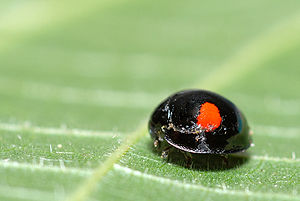
Askemariehøne
Askemariehønen er en bille i familien mariehøns. Den er udbredt og almindeligt forekommende i store dele af Europa, dog ikke på dele af Balkan samt den Iberiske Halvø. I Danmark er den fundet i alle landsdele.